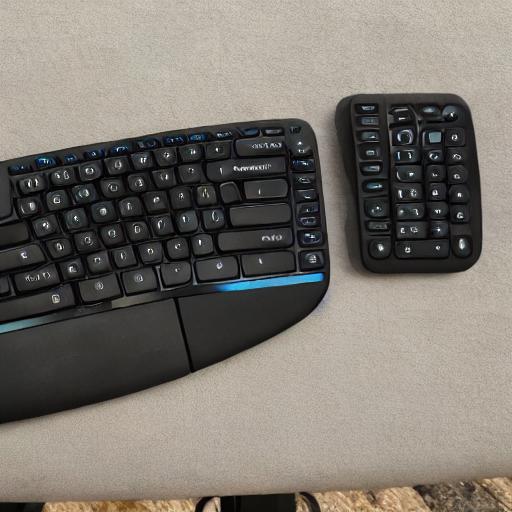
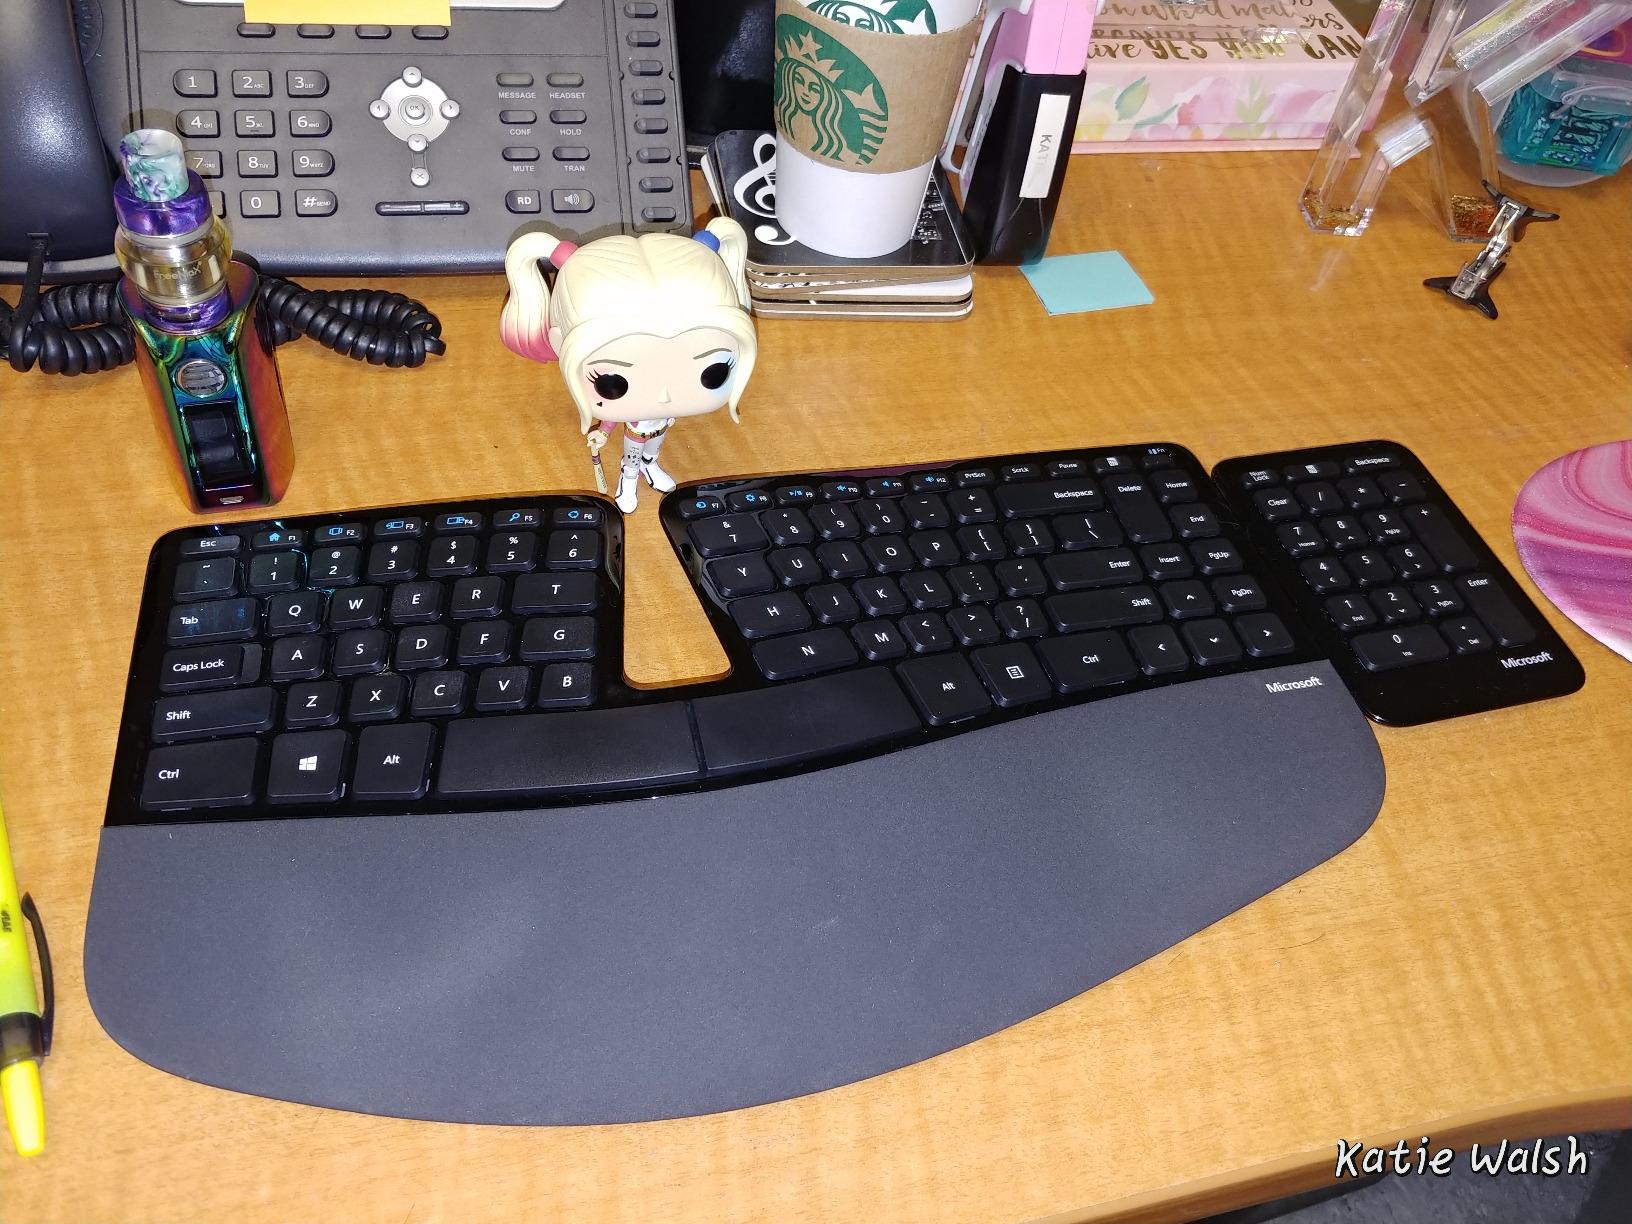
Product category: keyboard
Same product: no